Answer in natural language. Consider the 3D positions of the objects in the scene and not just the 2D positions in the image. Is the centerpoint of  black modern dresser with metallic handles (marked A) at a higher height than dark brown colour bed (marked B)? Choose between the following options: no or yes
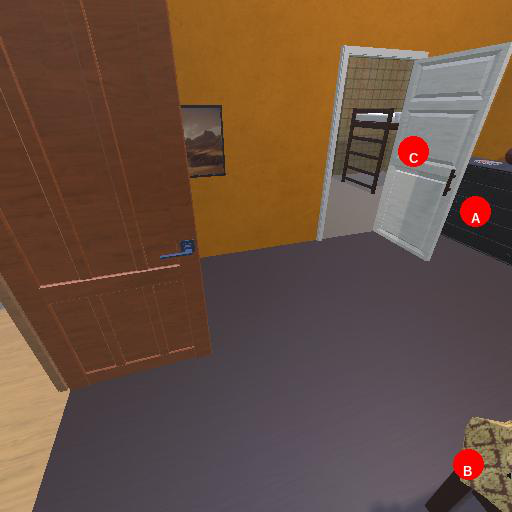
<answer>no</answer>